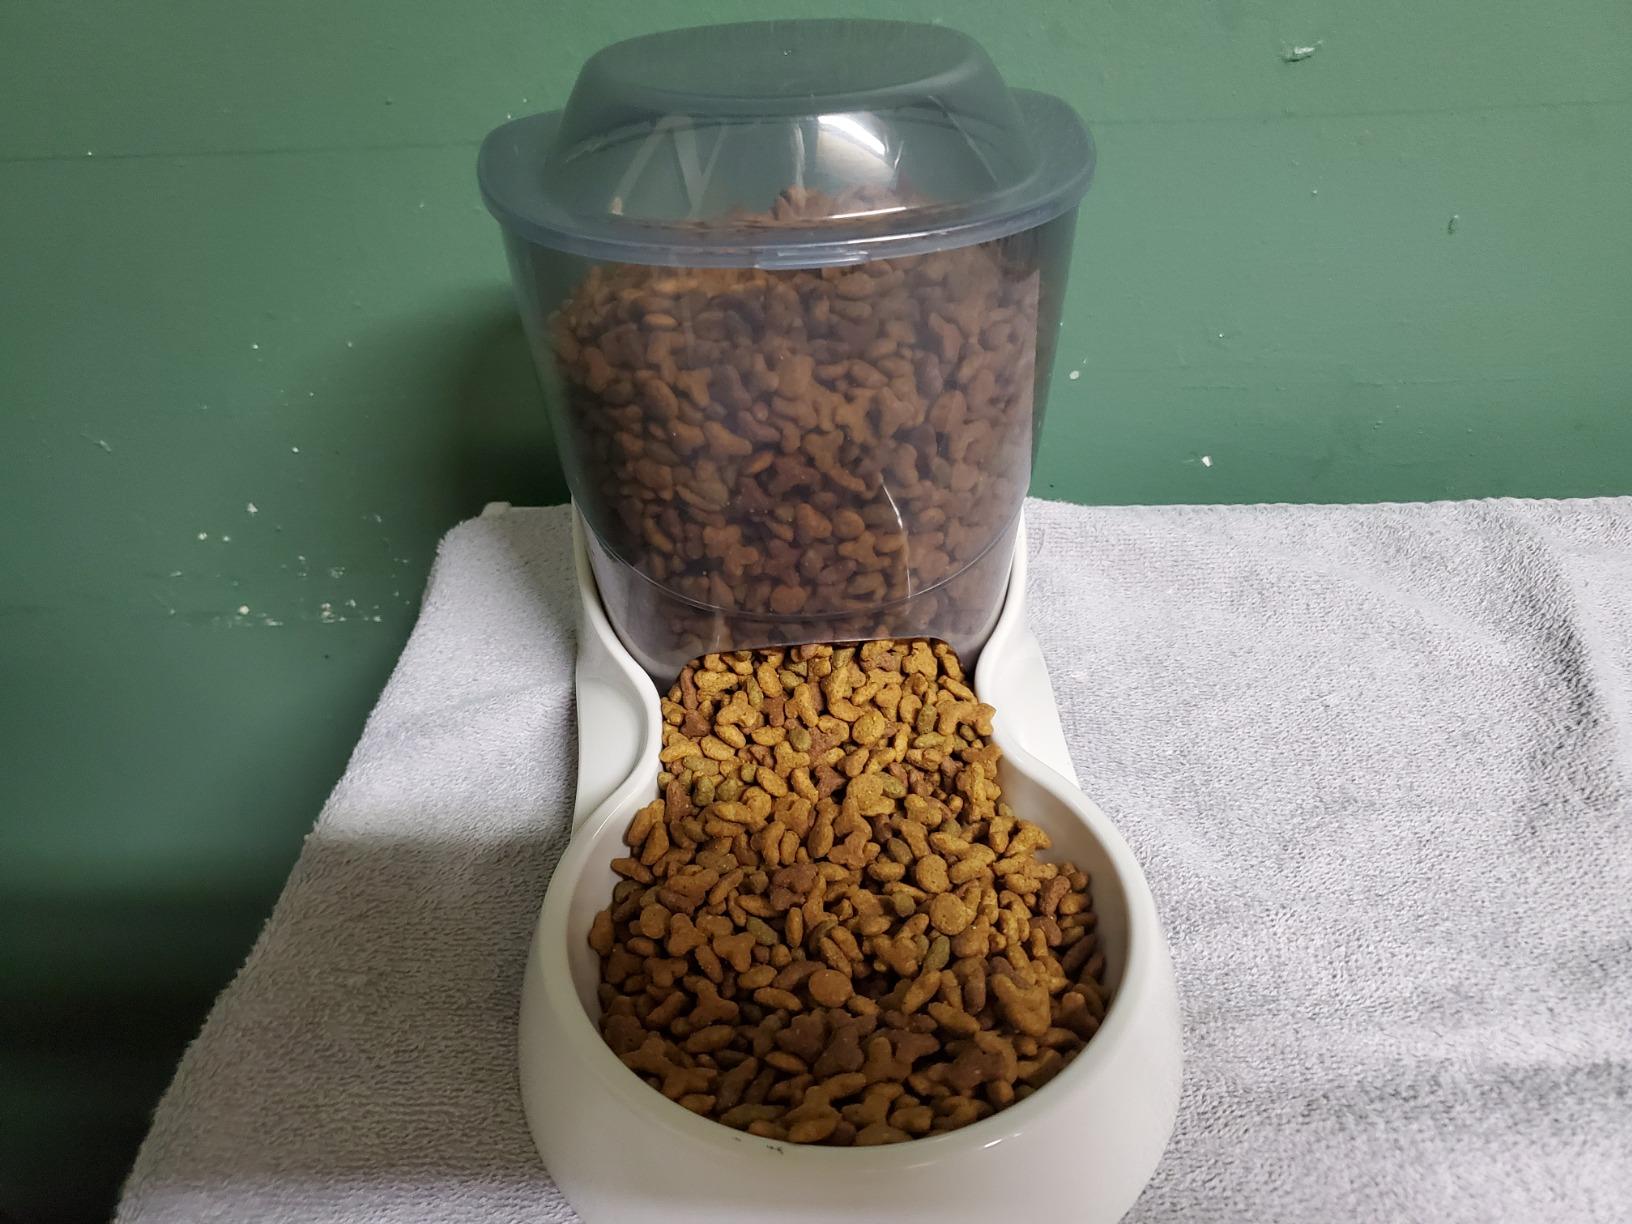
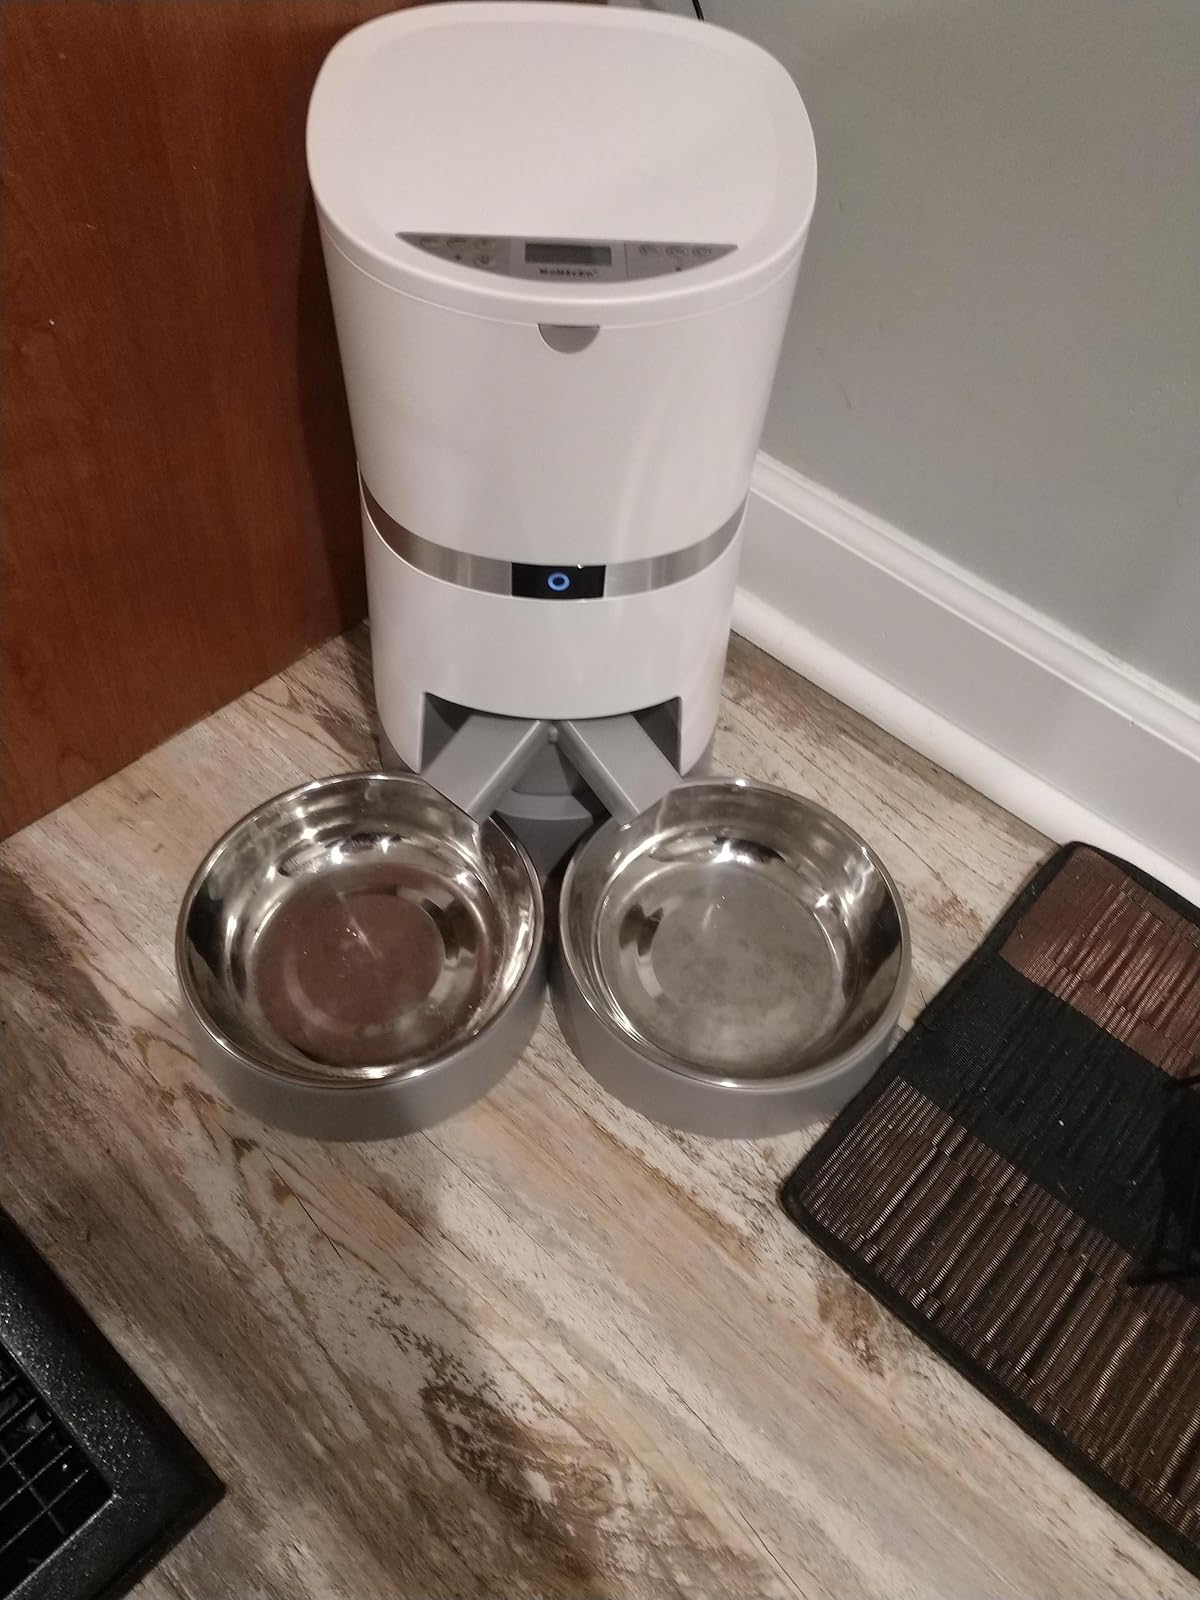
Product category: items_feeder
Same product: no